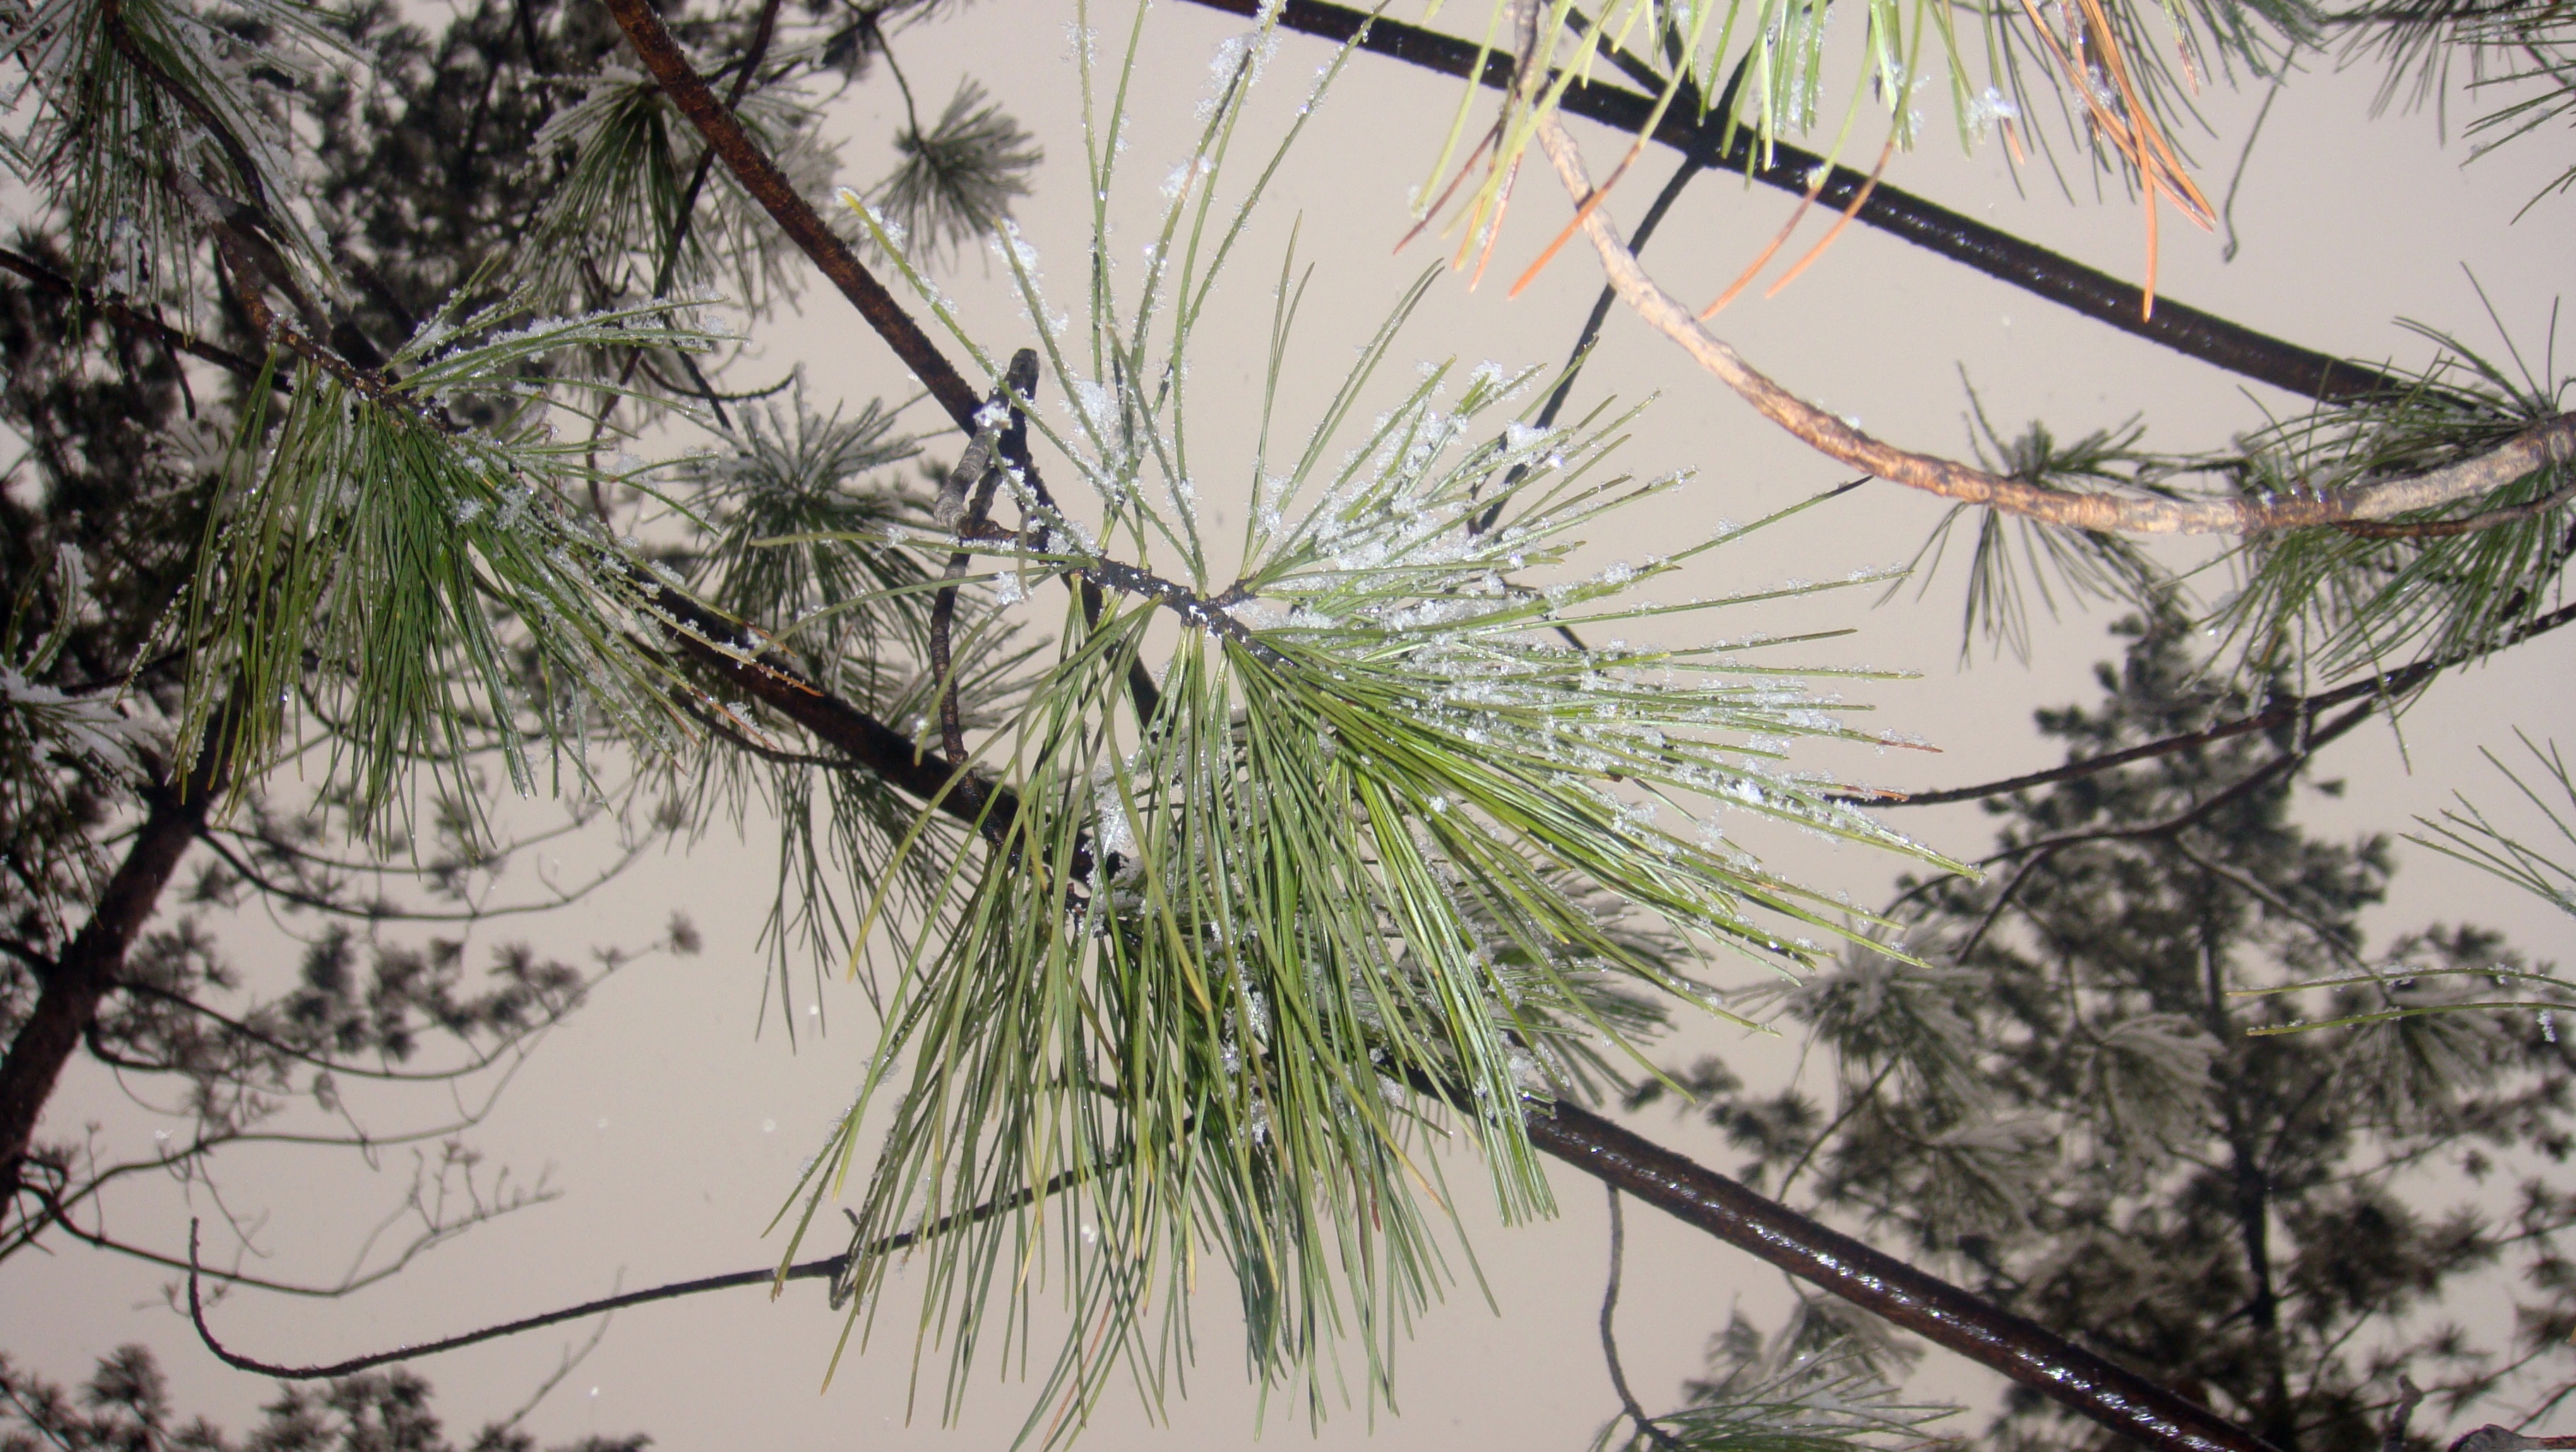
tree, branch, snow, winter, plant, leaf, flower, frost, pine, botany, flora, twig, conifer, spruce, larch, ecosystem, north east, grass family, woody plant